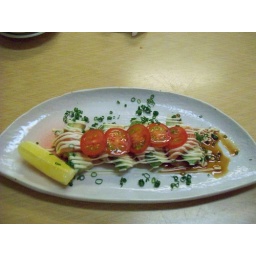
Avocado Salmon Yukke in Tsukiji fish market